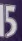
Number: 5